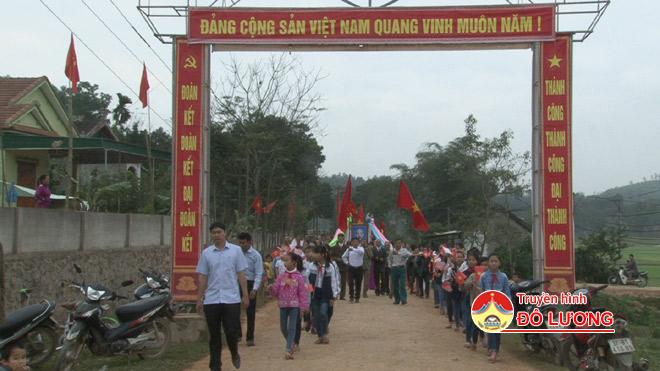
có nhiều người đang di chuyển về phía một cái cổng